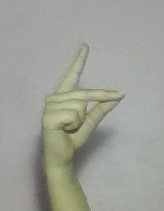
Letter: ta